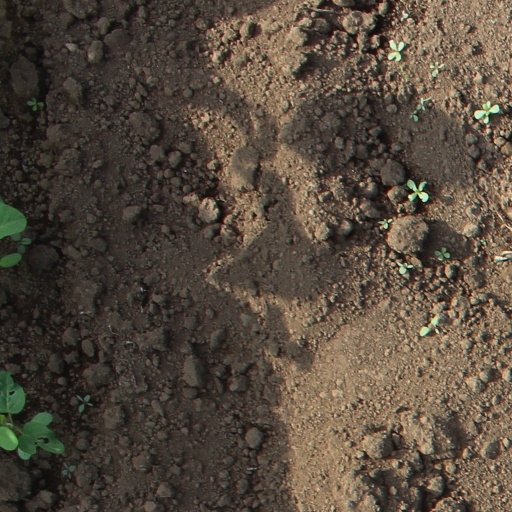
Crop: soybean